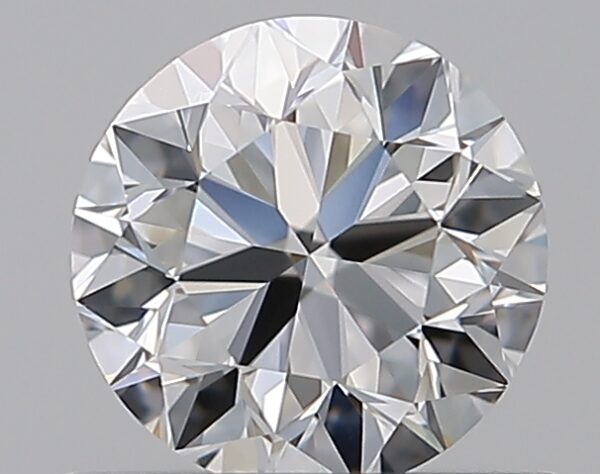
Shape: round
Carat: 0.7
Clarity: VVS2
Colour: F
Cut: VG
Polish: EX
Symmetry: EX
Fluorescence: N
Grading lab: GIA
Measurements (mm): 5.53 x 5.55 x 3.55